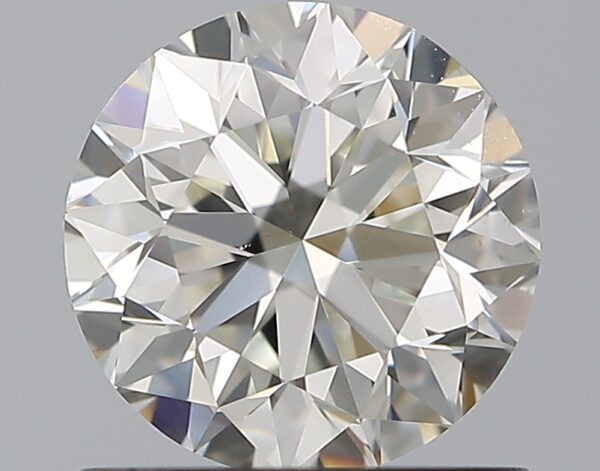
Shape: round
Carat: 1
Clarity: VS1
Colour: I
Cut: VG
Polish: EX
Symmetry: EX
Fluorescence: ST
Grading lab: GIA
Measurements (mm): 6.21 x 6.25 x 4.03